Arthur Purchas

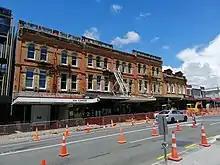
444-472 Karangahape Road, Auckland

Purchas became a founding member of the Auckland Institute in 1867, later becoming the president of the Institute in 1880.